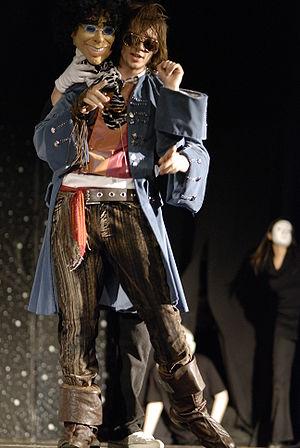
Zaphod Beeblebrox est un personnage de la saga Le Guide du voyageur galactique, de Douglas Adams.